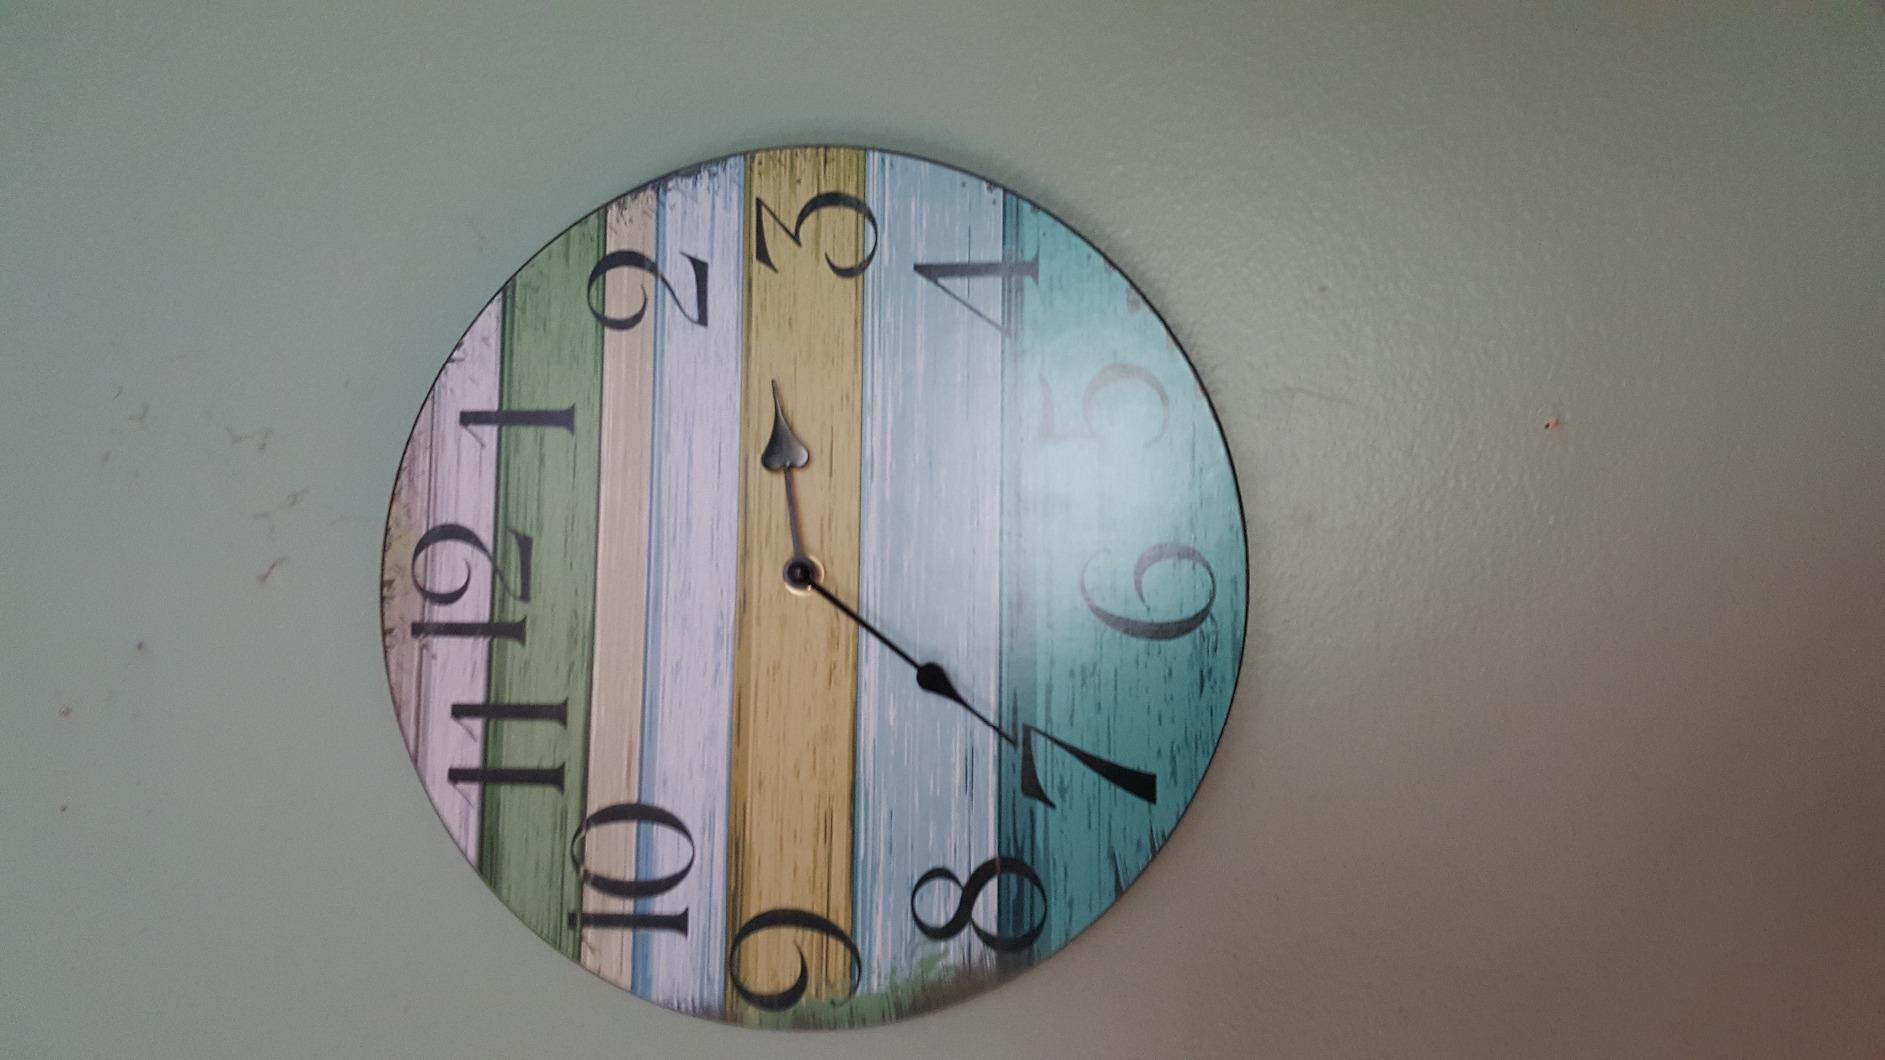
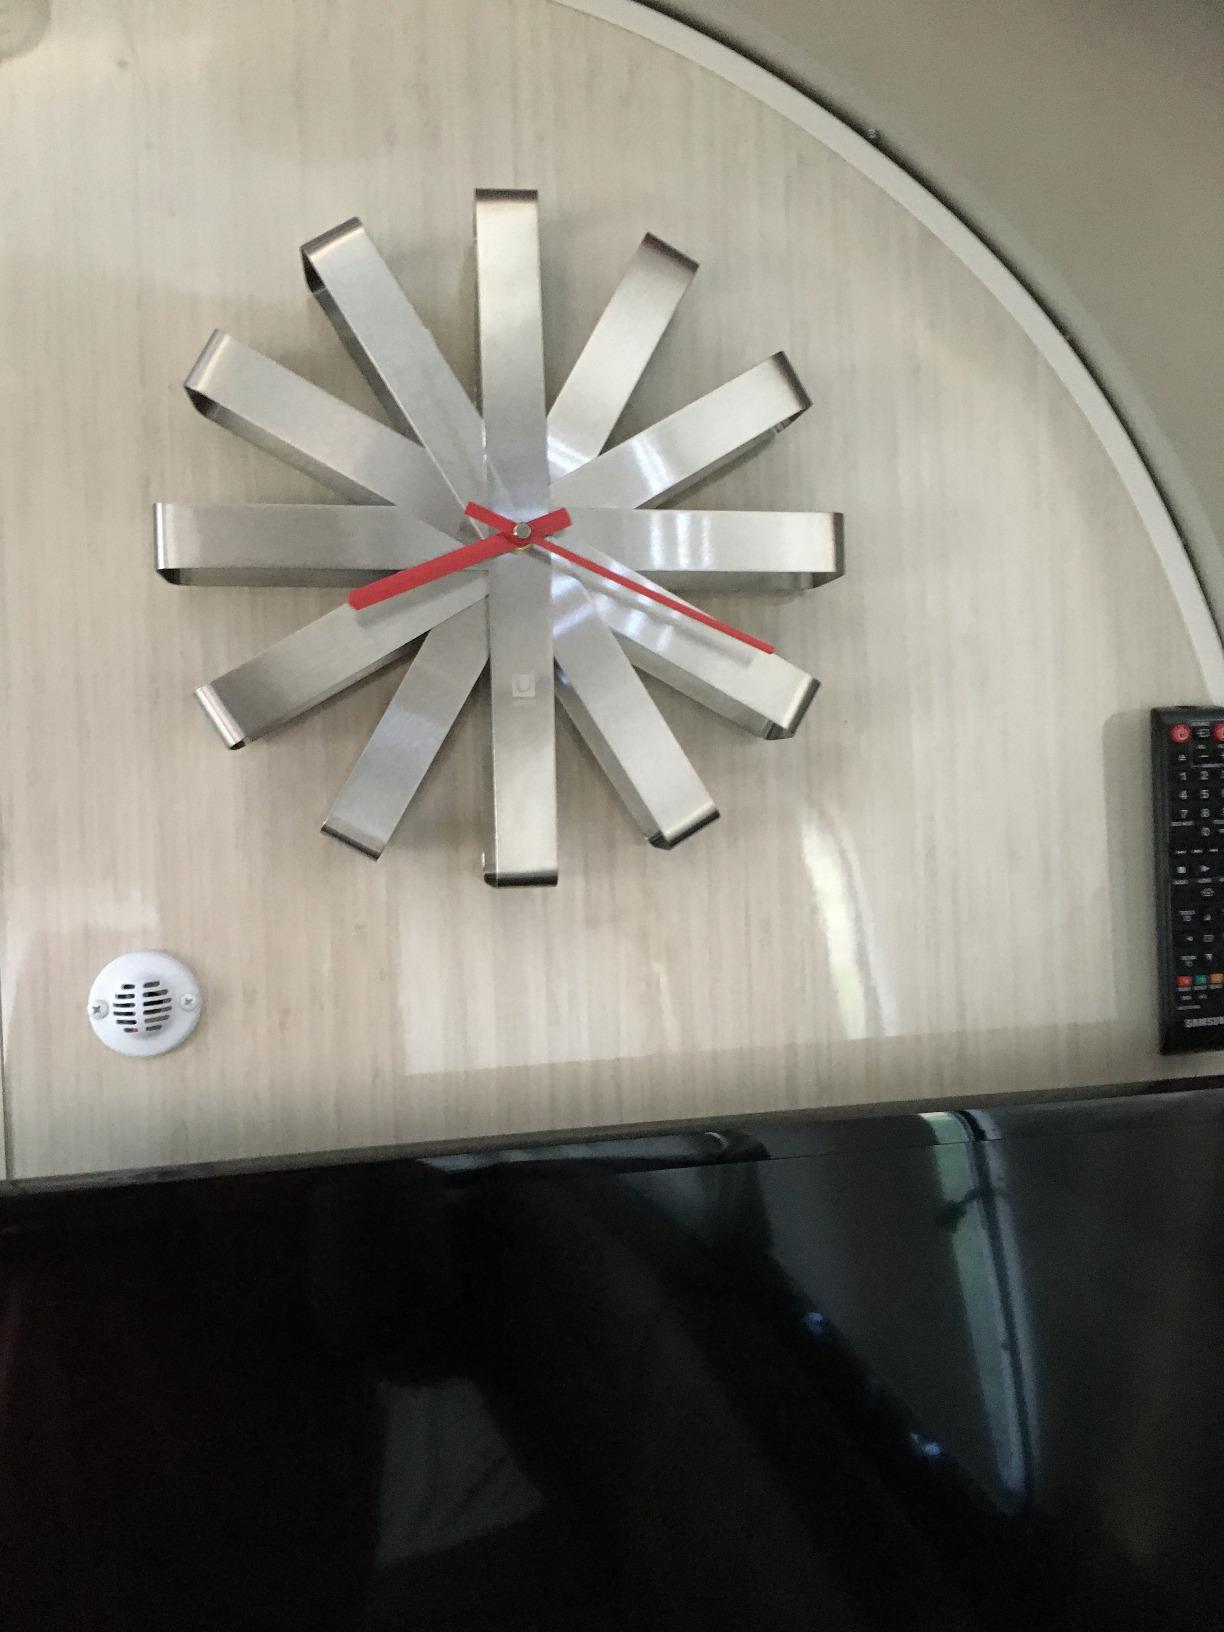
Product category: clock
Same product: no